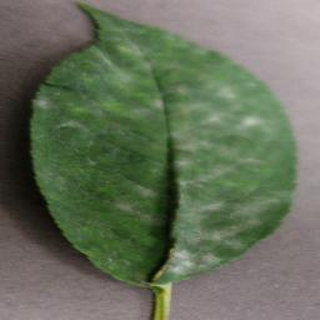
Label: cherry_powdery_mildew